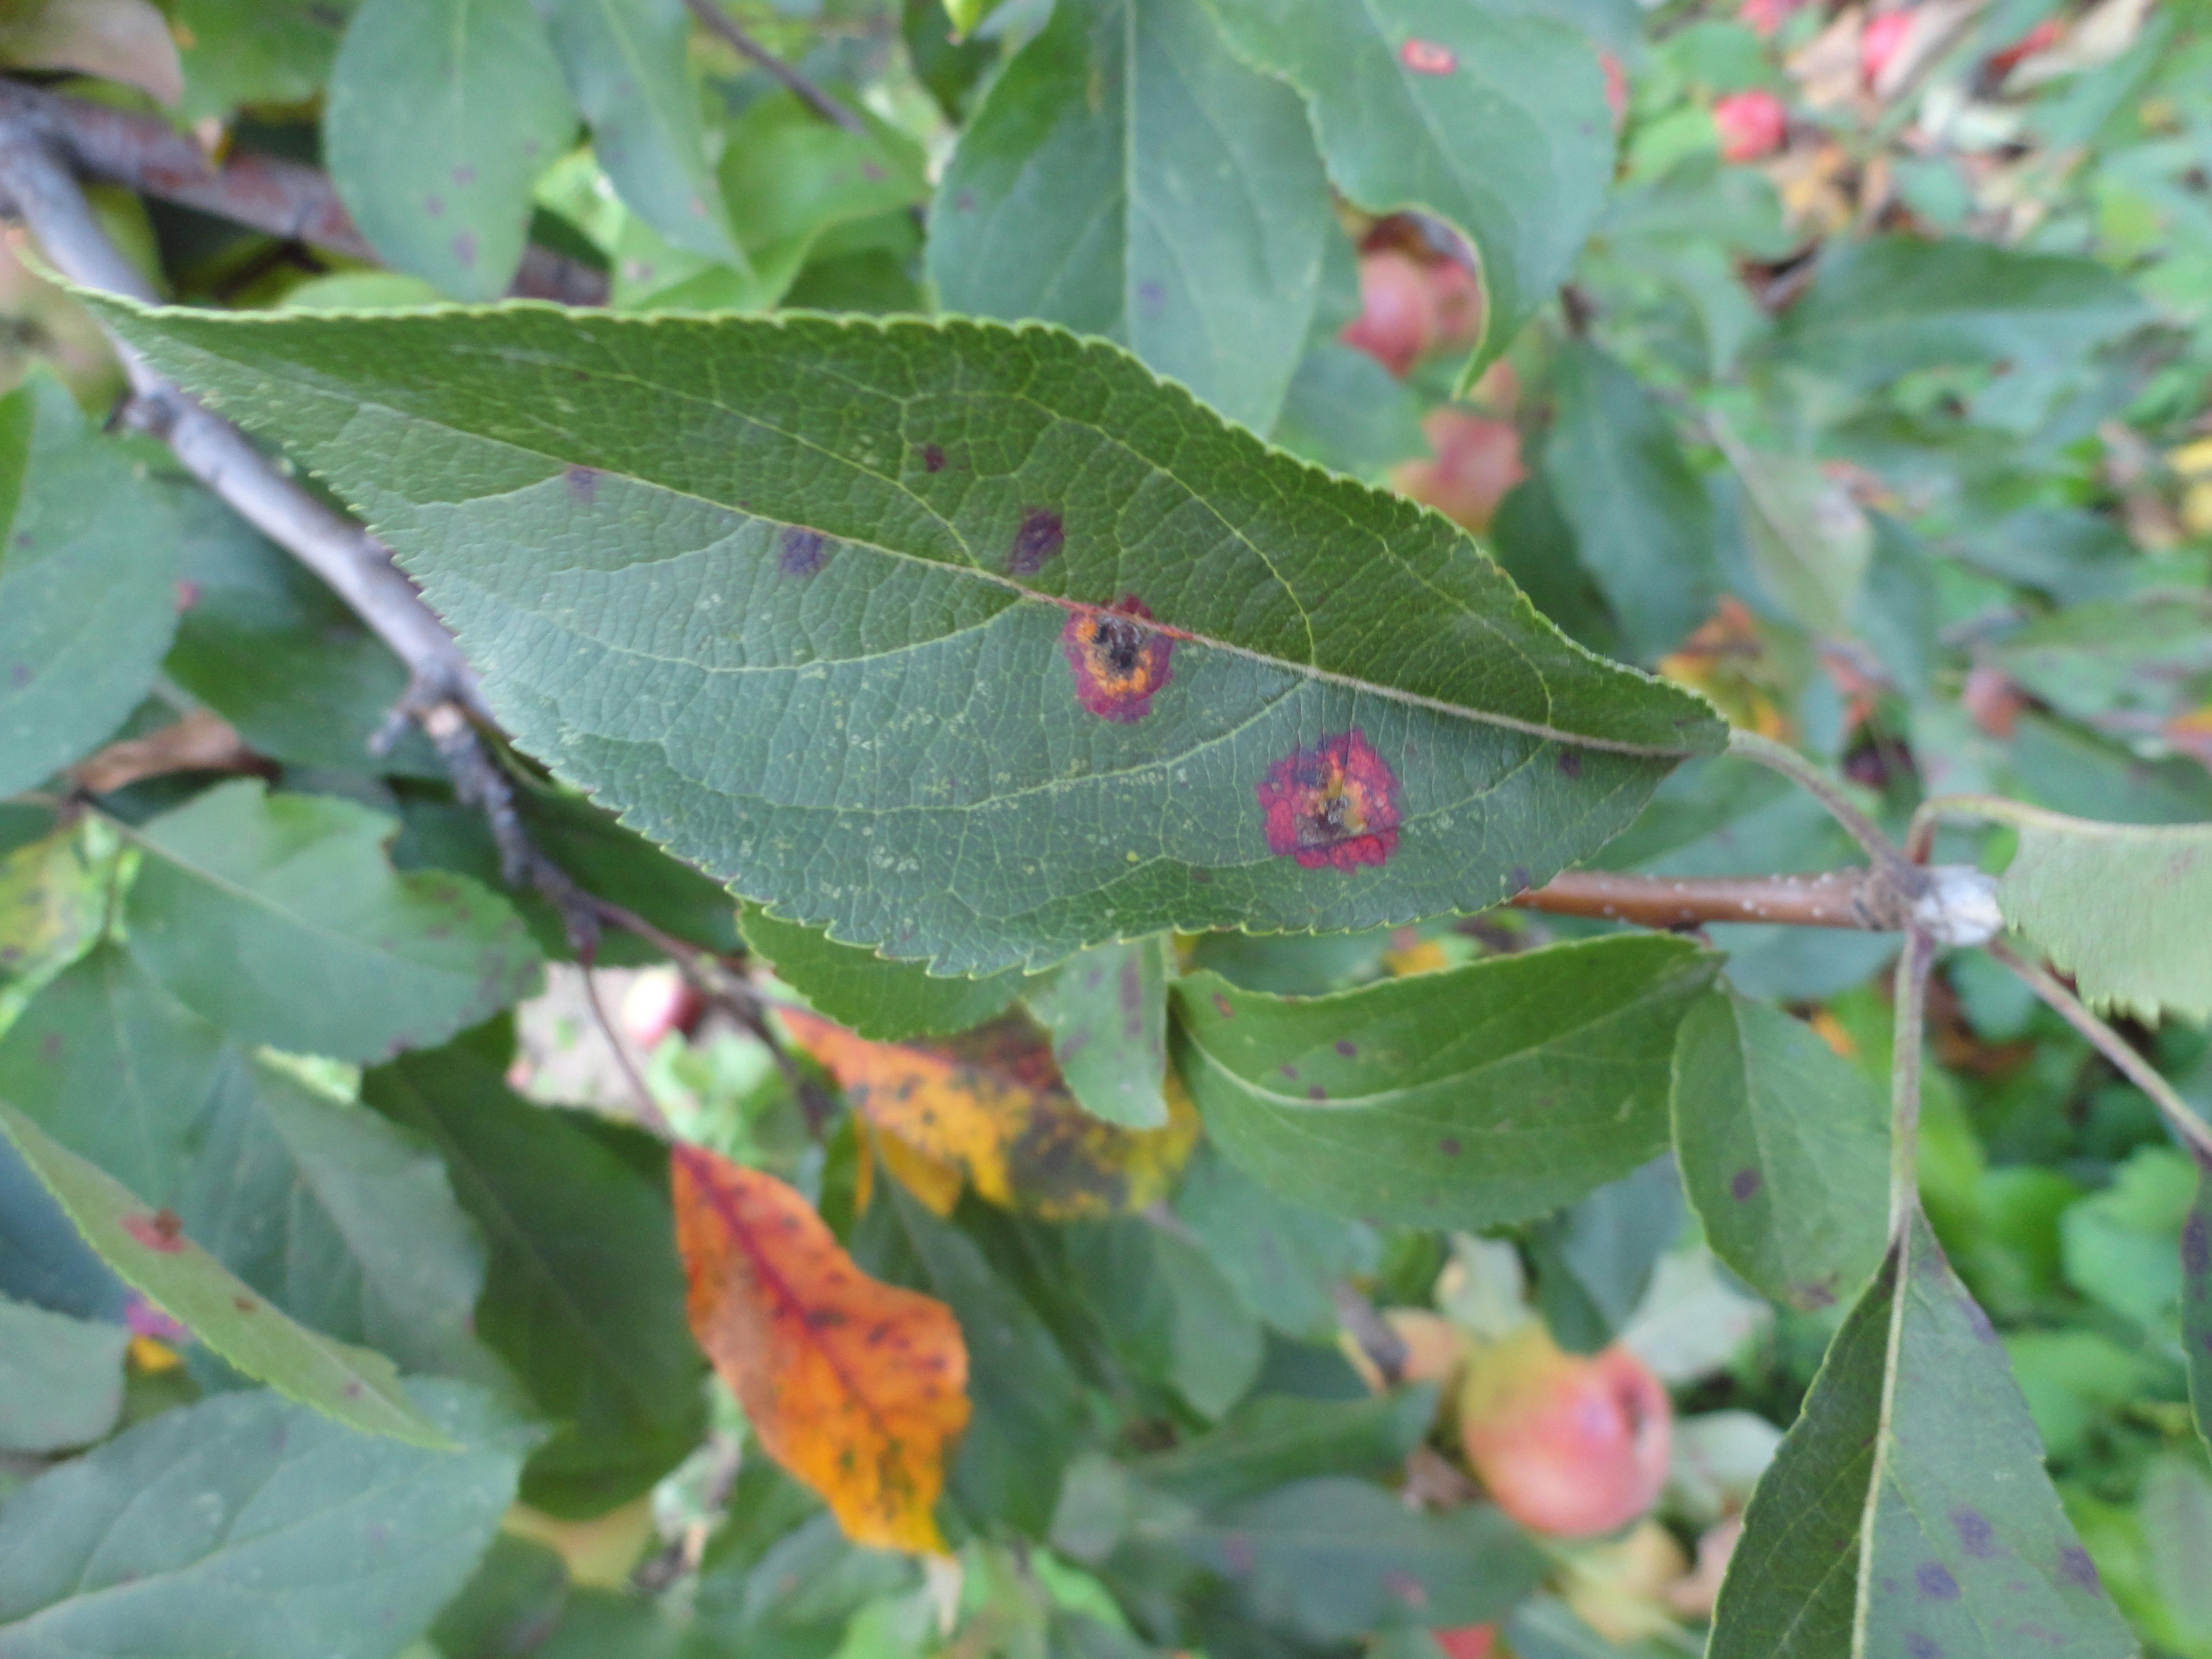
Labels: rust